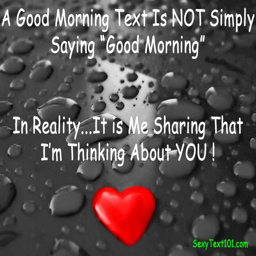
good morning - romantic thought of the day